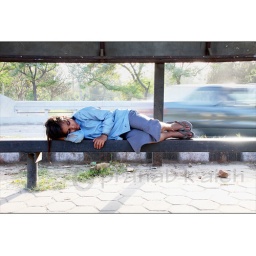
school girl sleeping at a bus stop in delhi on mathura road in a hot afternoon